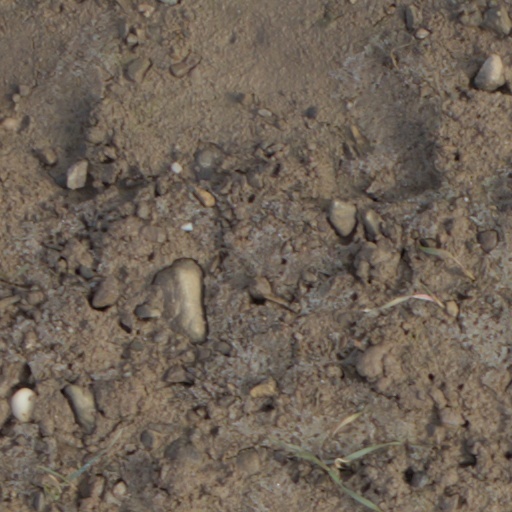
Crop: wheat